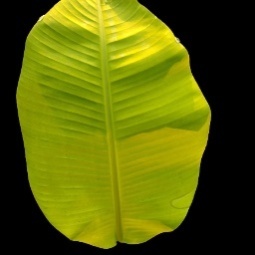
Label: Sulphur